Kennedy Plaza

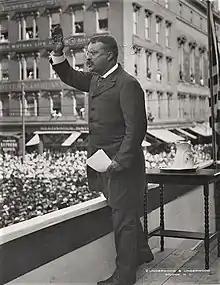
President Theodore Roosevelt delivers a speech in Exchange Place, August 23, 1902

In 1903, the Federal Building was constructed facing City Hall. From 1920 to 1948, the plaza was circled by trolley tracks.